Laevicaulis stuhlmanni

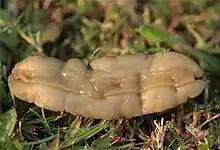
Underside of Laevicaulis stuhlmanni aegypti showing its thin foot embedded in the thick outer mantle.

In Egypt the reproductive season of "Leavicaulis stuhlmanni" starts in March or April, when the temperature rises, and lasts until November. They are hermaphrodites and self-fertilization is common. During the oviposition period each slug can produce 5 clutches over the course of 46 days. Under laboratory conditions "Leavicaulis stuhlmanni" lays individual egg clutches containing up to 140 oval to spherical elongated, clear translucent eggs. The clutch is covered with a soil-rich fecal pellet-ribbon that helps maintain a high humidity within it. Incubation period ranges from 10 to 19 days at a temperature of around 30°C and a humidity between 52 % and 64 %. "Laevicaulis stuhlmanni" reaches sexual maturity 2 to 3 months after hatching, depending on climatic conditions. Total life span is between 5 and 6 months.